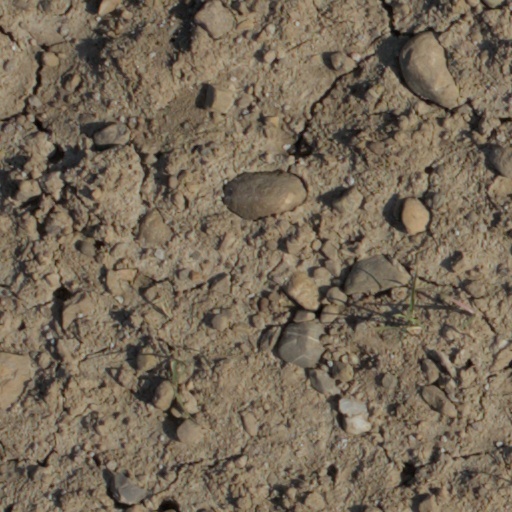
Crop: wheat